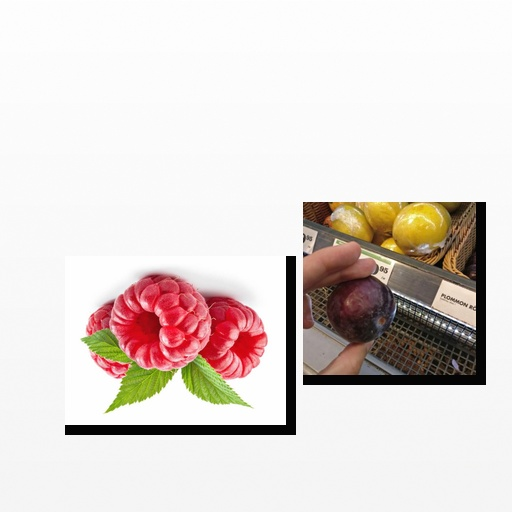
Food items: raspberry, plum